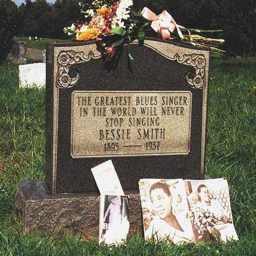
blues artist , was a major influence for blues artist .